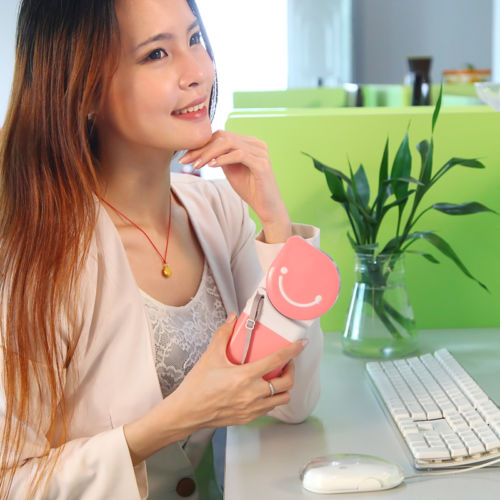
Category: fan